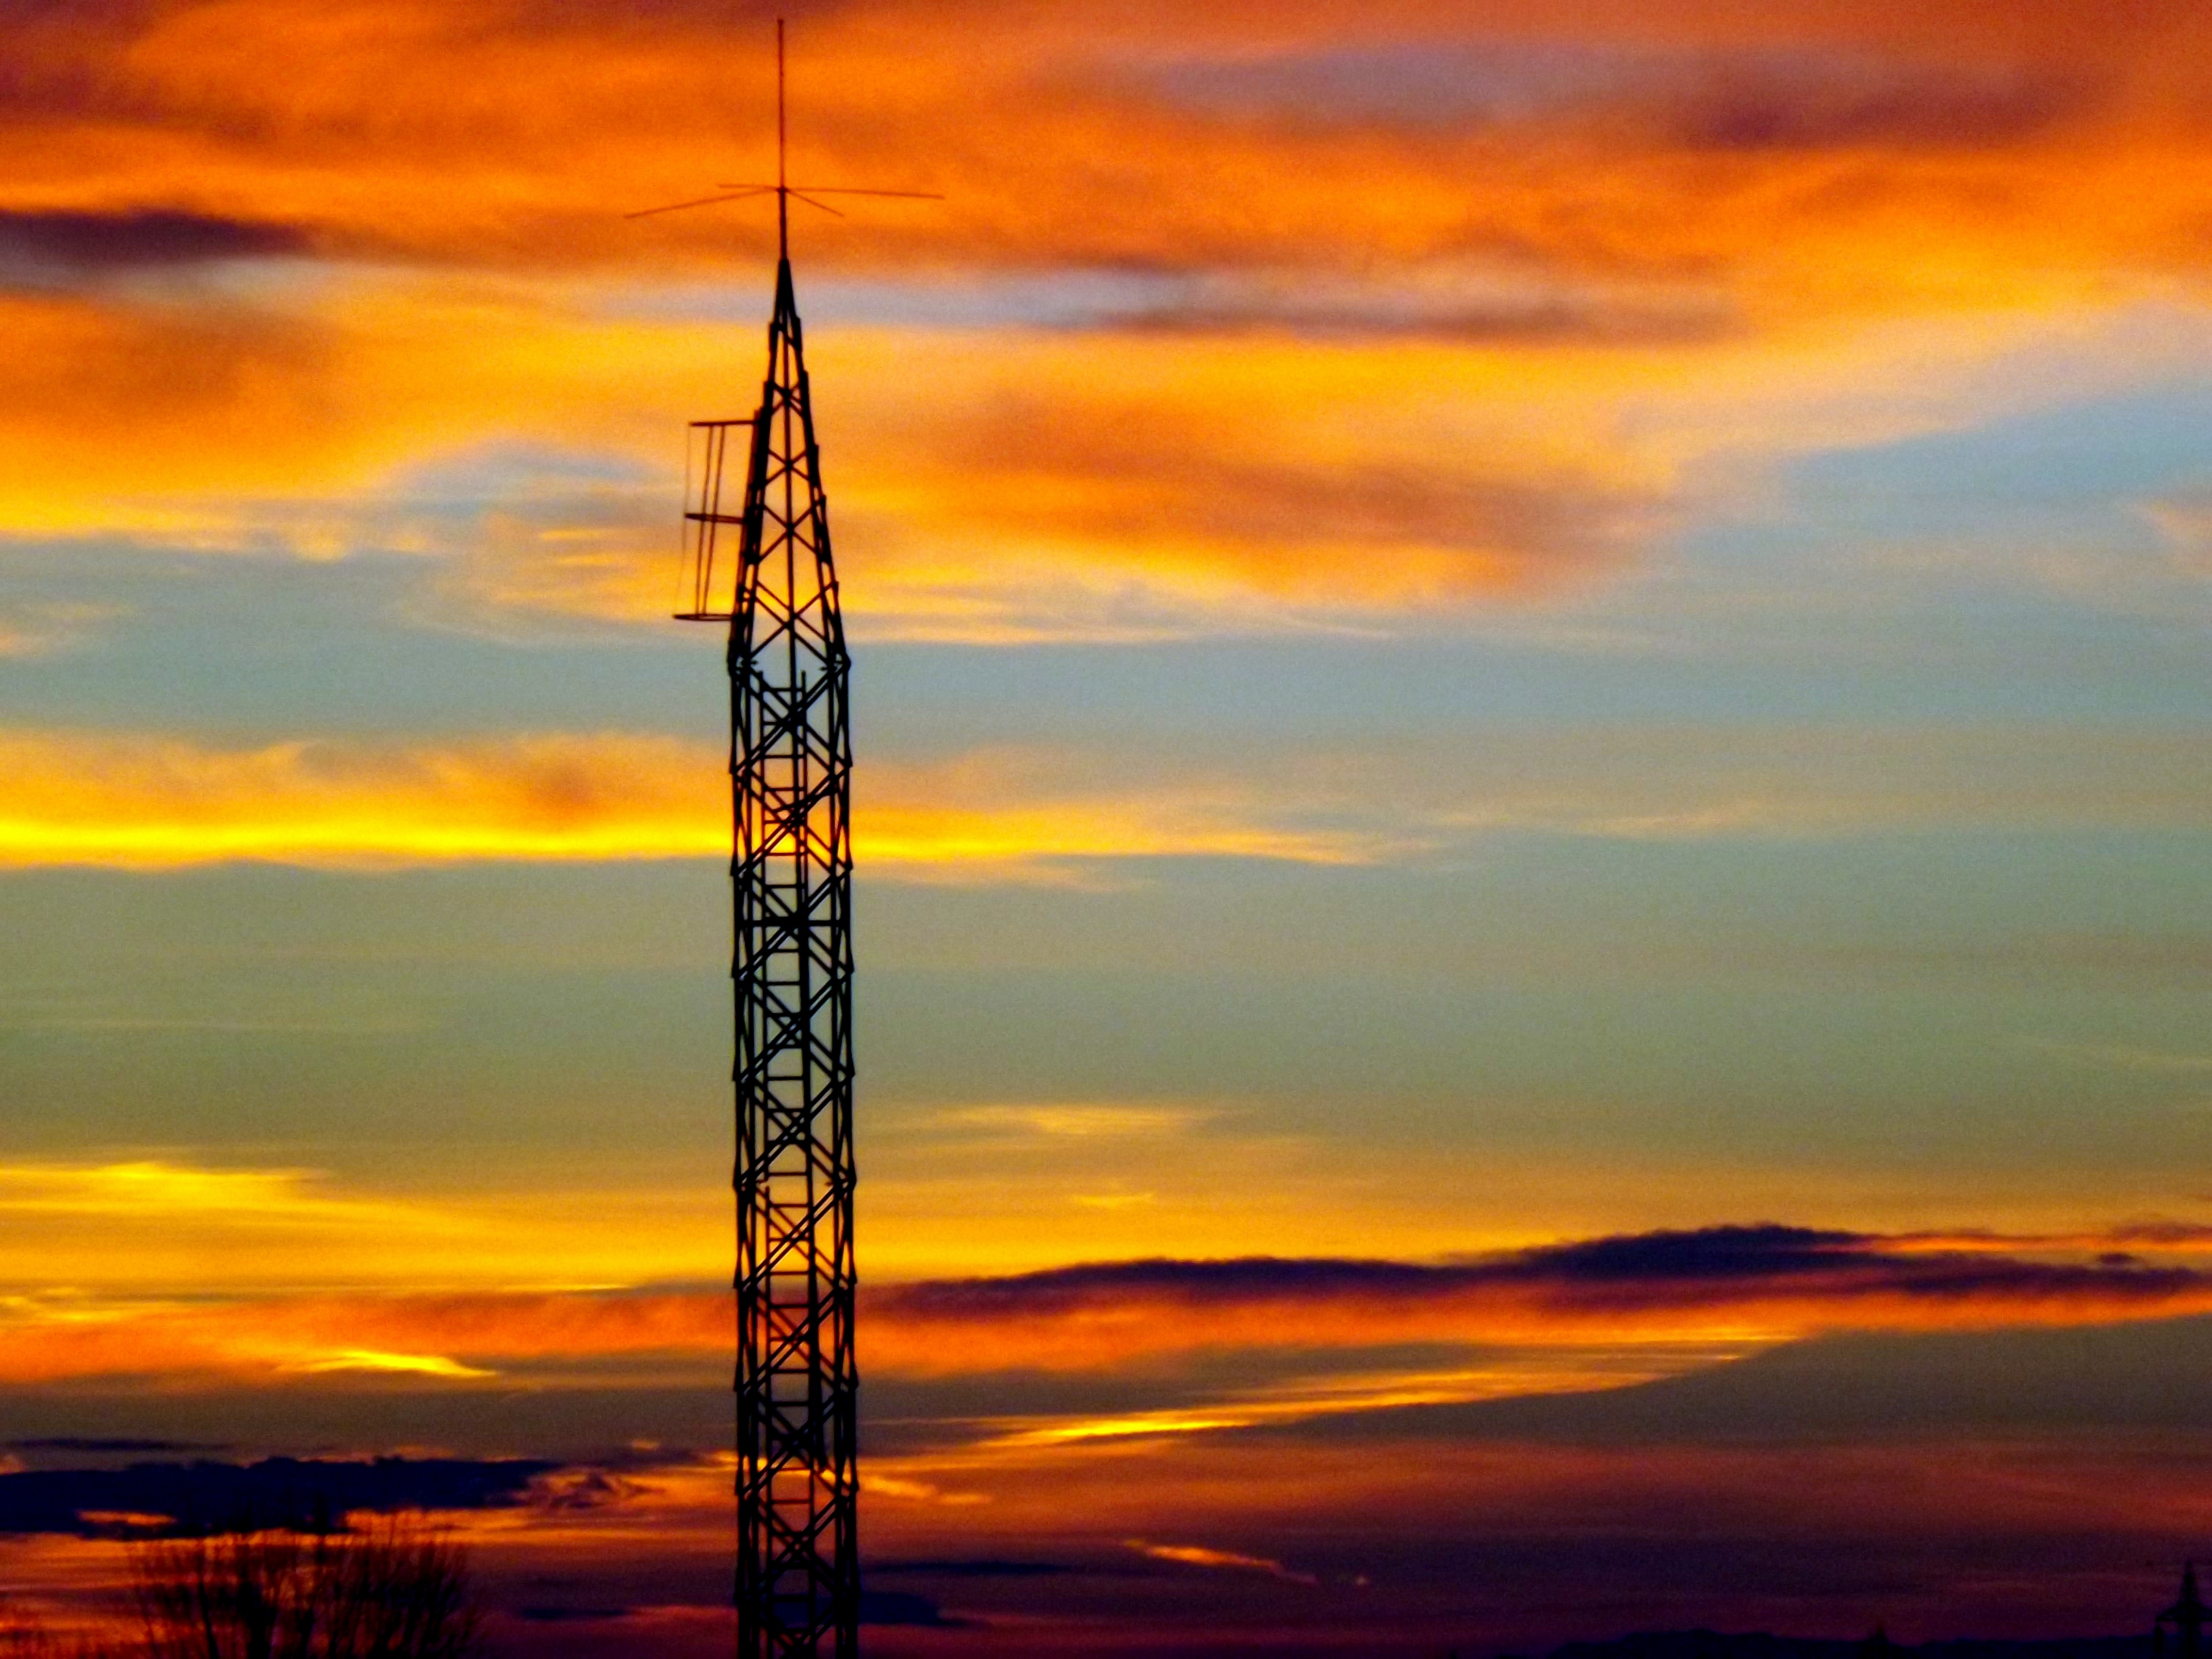
horizon, cloud, sky, sun, sunrise, sunset, sunlight, morning, dawn, atmosphere, dusk, pole, evening, orange, in the evening, afterglow, meteorological phenomenon, red sky at morning